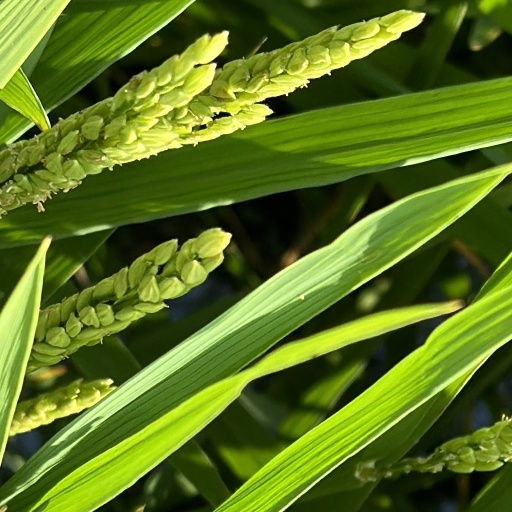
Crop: rice